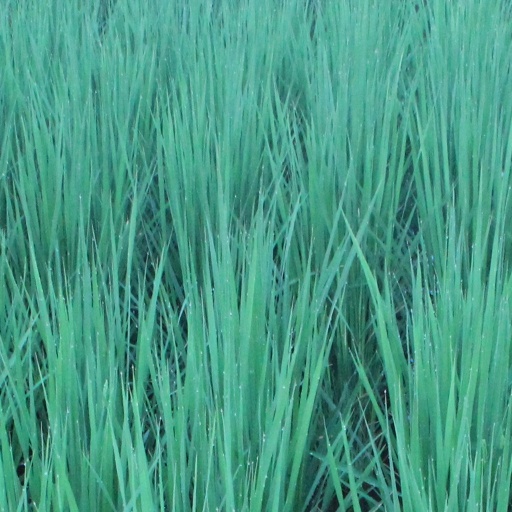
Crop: rice